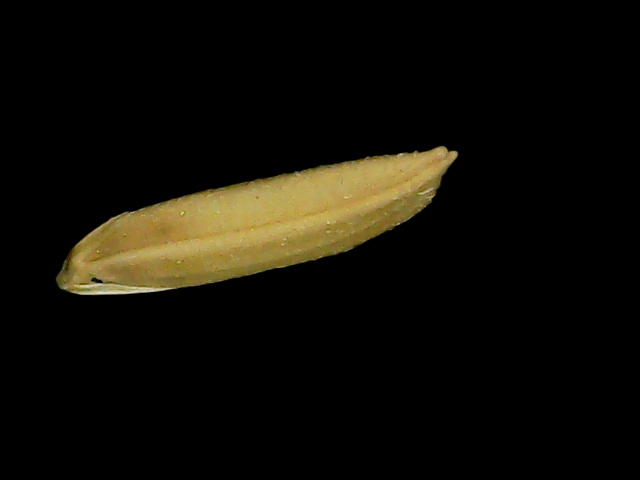
Rice variety: Bd75